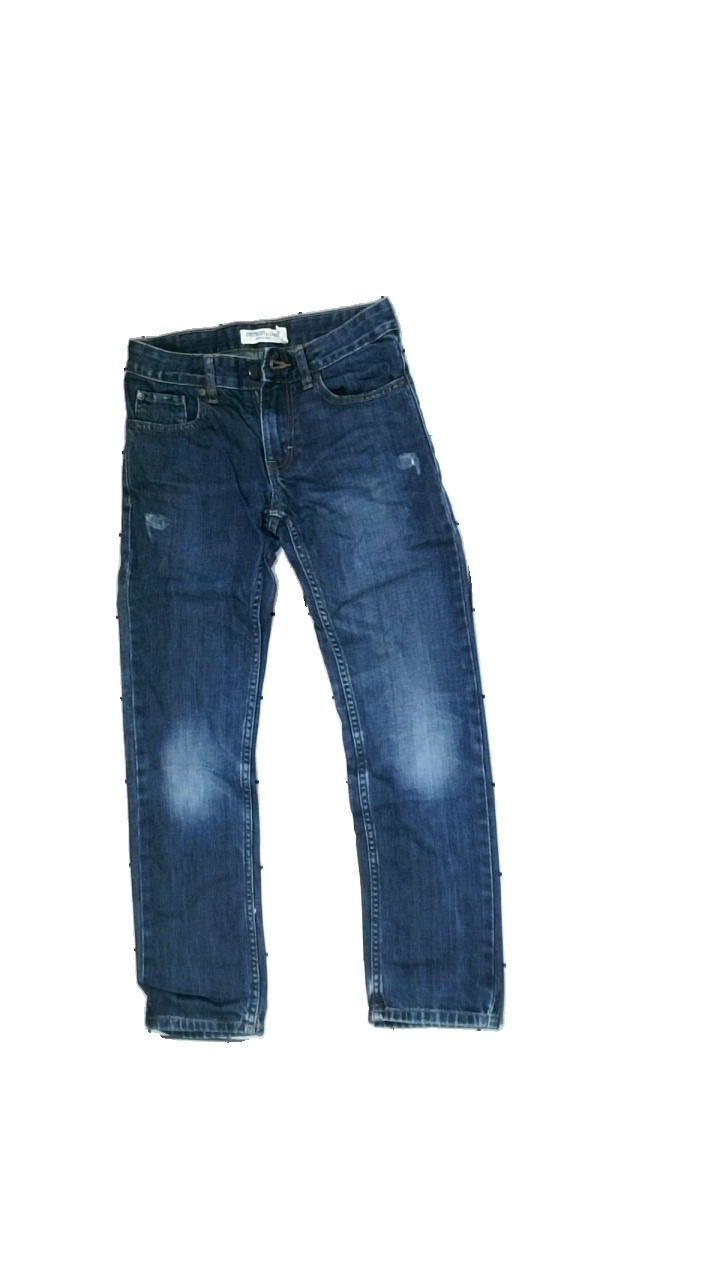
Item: Jeans (Children)
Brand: Detroit (lindex)
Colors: Blue
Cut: Regular
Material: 100% cotton
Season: All
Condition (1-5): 3
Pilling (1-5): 5
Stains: Minor
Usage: Reuse
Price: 50-100